Roloff Beny

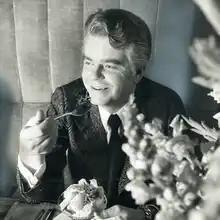

Roloff Beny (1924–1984) was a Canadian photographer who spent the better part of his life in Rome and on his photographic travels throughout the world. Born Wilfred Roy Beny in Medicine Hat, Alberta, he later took as his first name "Roloff", his mother's maiden name.